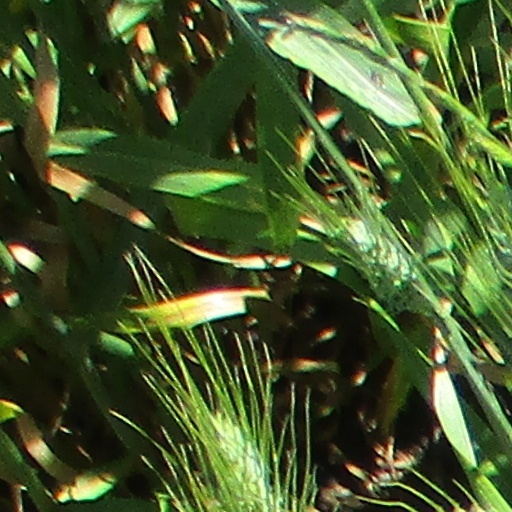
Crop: wheat